Sikhism in the United Kingdom

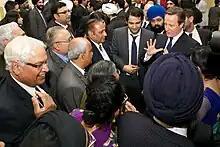

Sikhs and Britain have a long and storied history. Decades before the last Sikh King, Duleep Singh, stepped onto British soil in the middle of the 19th century, there had been Anglo-Sikh contact as far back as the 1800s in the Punjab with his father Maharaja Ranjit Singh. Since then, even though this relationship has changed in nature many times, both communities have left a strong permanent influence on each other. For instance, in such varied parts of British society as food, language, political systems, soldiering and of course cricket, the British-Sikh relationship has given rise to many new facets of modern British and Indian society.